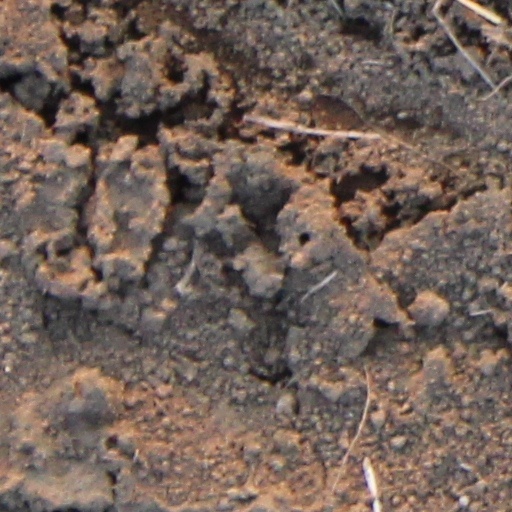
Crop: wheat